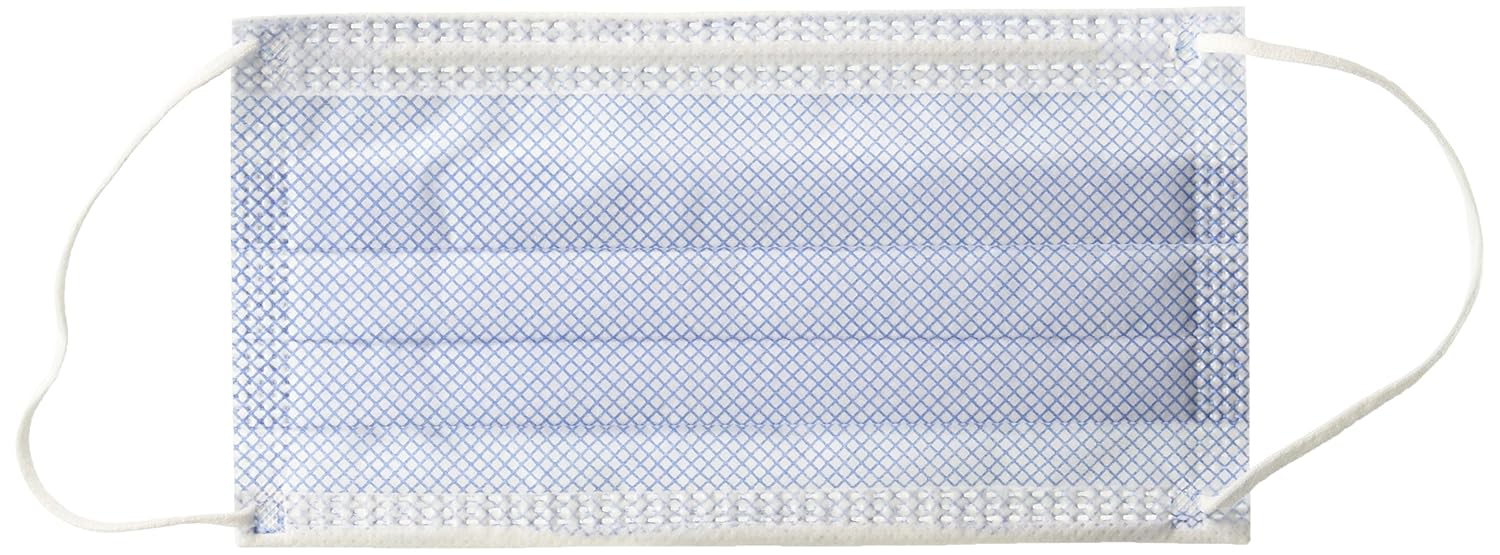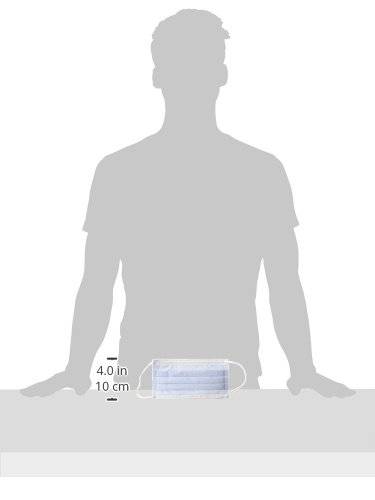
Precept 15300 FluidGard Procedure Mask, Blue Diamond (Pack of 50)
Category: Industrial & Scientific
Product Description Maximum Fluid Resistance; passes ASTM F 1862 at 160 mmHg. Manufacturer Contact Information 1-800-438-5893
Features: Sonic welded for durability | Passes ASTM F 1862 at 160 mmHg | Blue Diamond